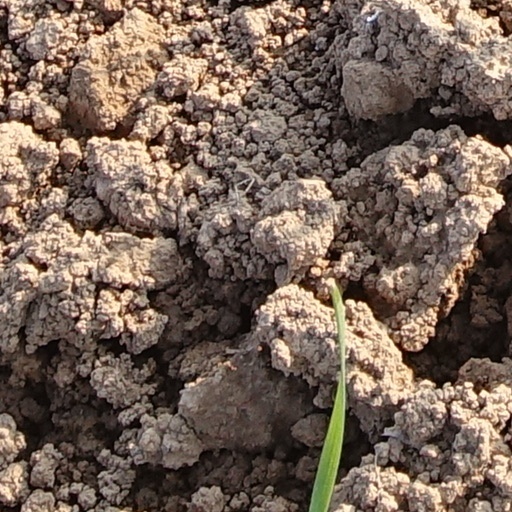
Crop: wheat